Charles Octavius Head

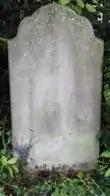

Head's son, Brigadier Michael Head CBE, was a successful amateur race car driver in his own Jaguar sports cars. Michael's son is Sir Patrick Head, co-founder with the late Sir Frank Williams and former technical director of Williams Grand Prix Engineering. Michael's daughter, Sara Day, is an author whose nonfiction works include "Coded Letters, Concealed Love:" "The Larger Lives of Harriet Freeman and Edward Everett Hale" and a history of the Head family in Ireland, "Not Irish Enough: An Anglo-Irish Family's Three Centuries in Ireland." This book expands on her grandfather's autobiography by tracing the Heads from their arrival in Ireland until the atrocity that caused the departure of the last landowning branch of the once numerous family in N. Tipperary.